Public Universal Friend

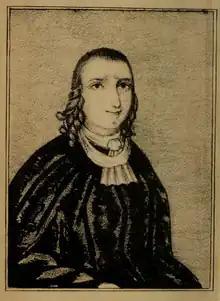
Portrait from David Hudson's 1821 biography

In October 1776, Wilkinson contracted an epidemic disease, most likely typhus, and was bedridden and near death with a high fever. The future preacher's family summoned a doctor from Attleboro, six miles away, and neighbors kept up a death-watch at night. The fever broke after several days. The Friend later reported that Wilkinson had died, receiving revelations from God through two archangels who proclaimed there was "Room, Room, Room, in the many Mansions of eternal glory for Thee and for everyone". Accounts by the doctor and other witnesses state that the illness was real, but none of them say that Wilkinson died. The Friend further said that Wilkinson's soul had ascended to heaven and the body had been reanimated with a new spirit charged by God with preaching his word, that of the "Publick Universal Friend", describing that name in the words of as "a new name which the mouth of the Lord hath named". The name referenced the designation the Society of Friends used for members who traveled from community to community to preach, "Public Friends".